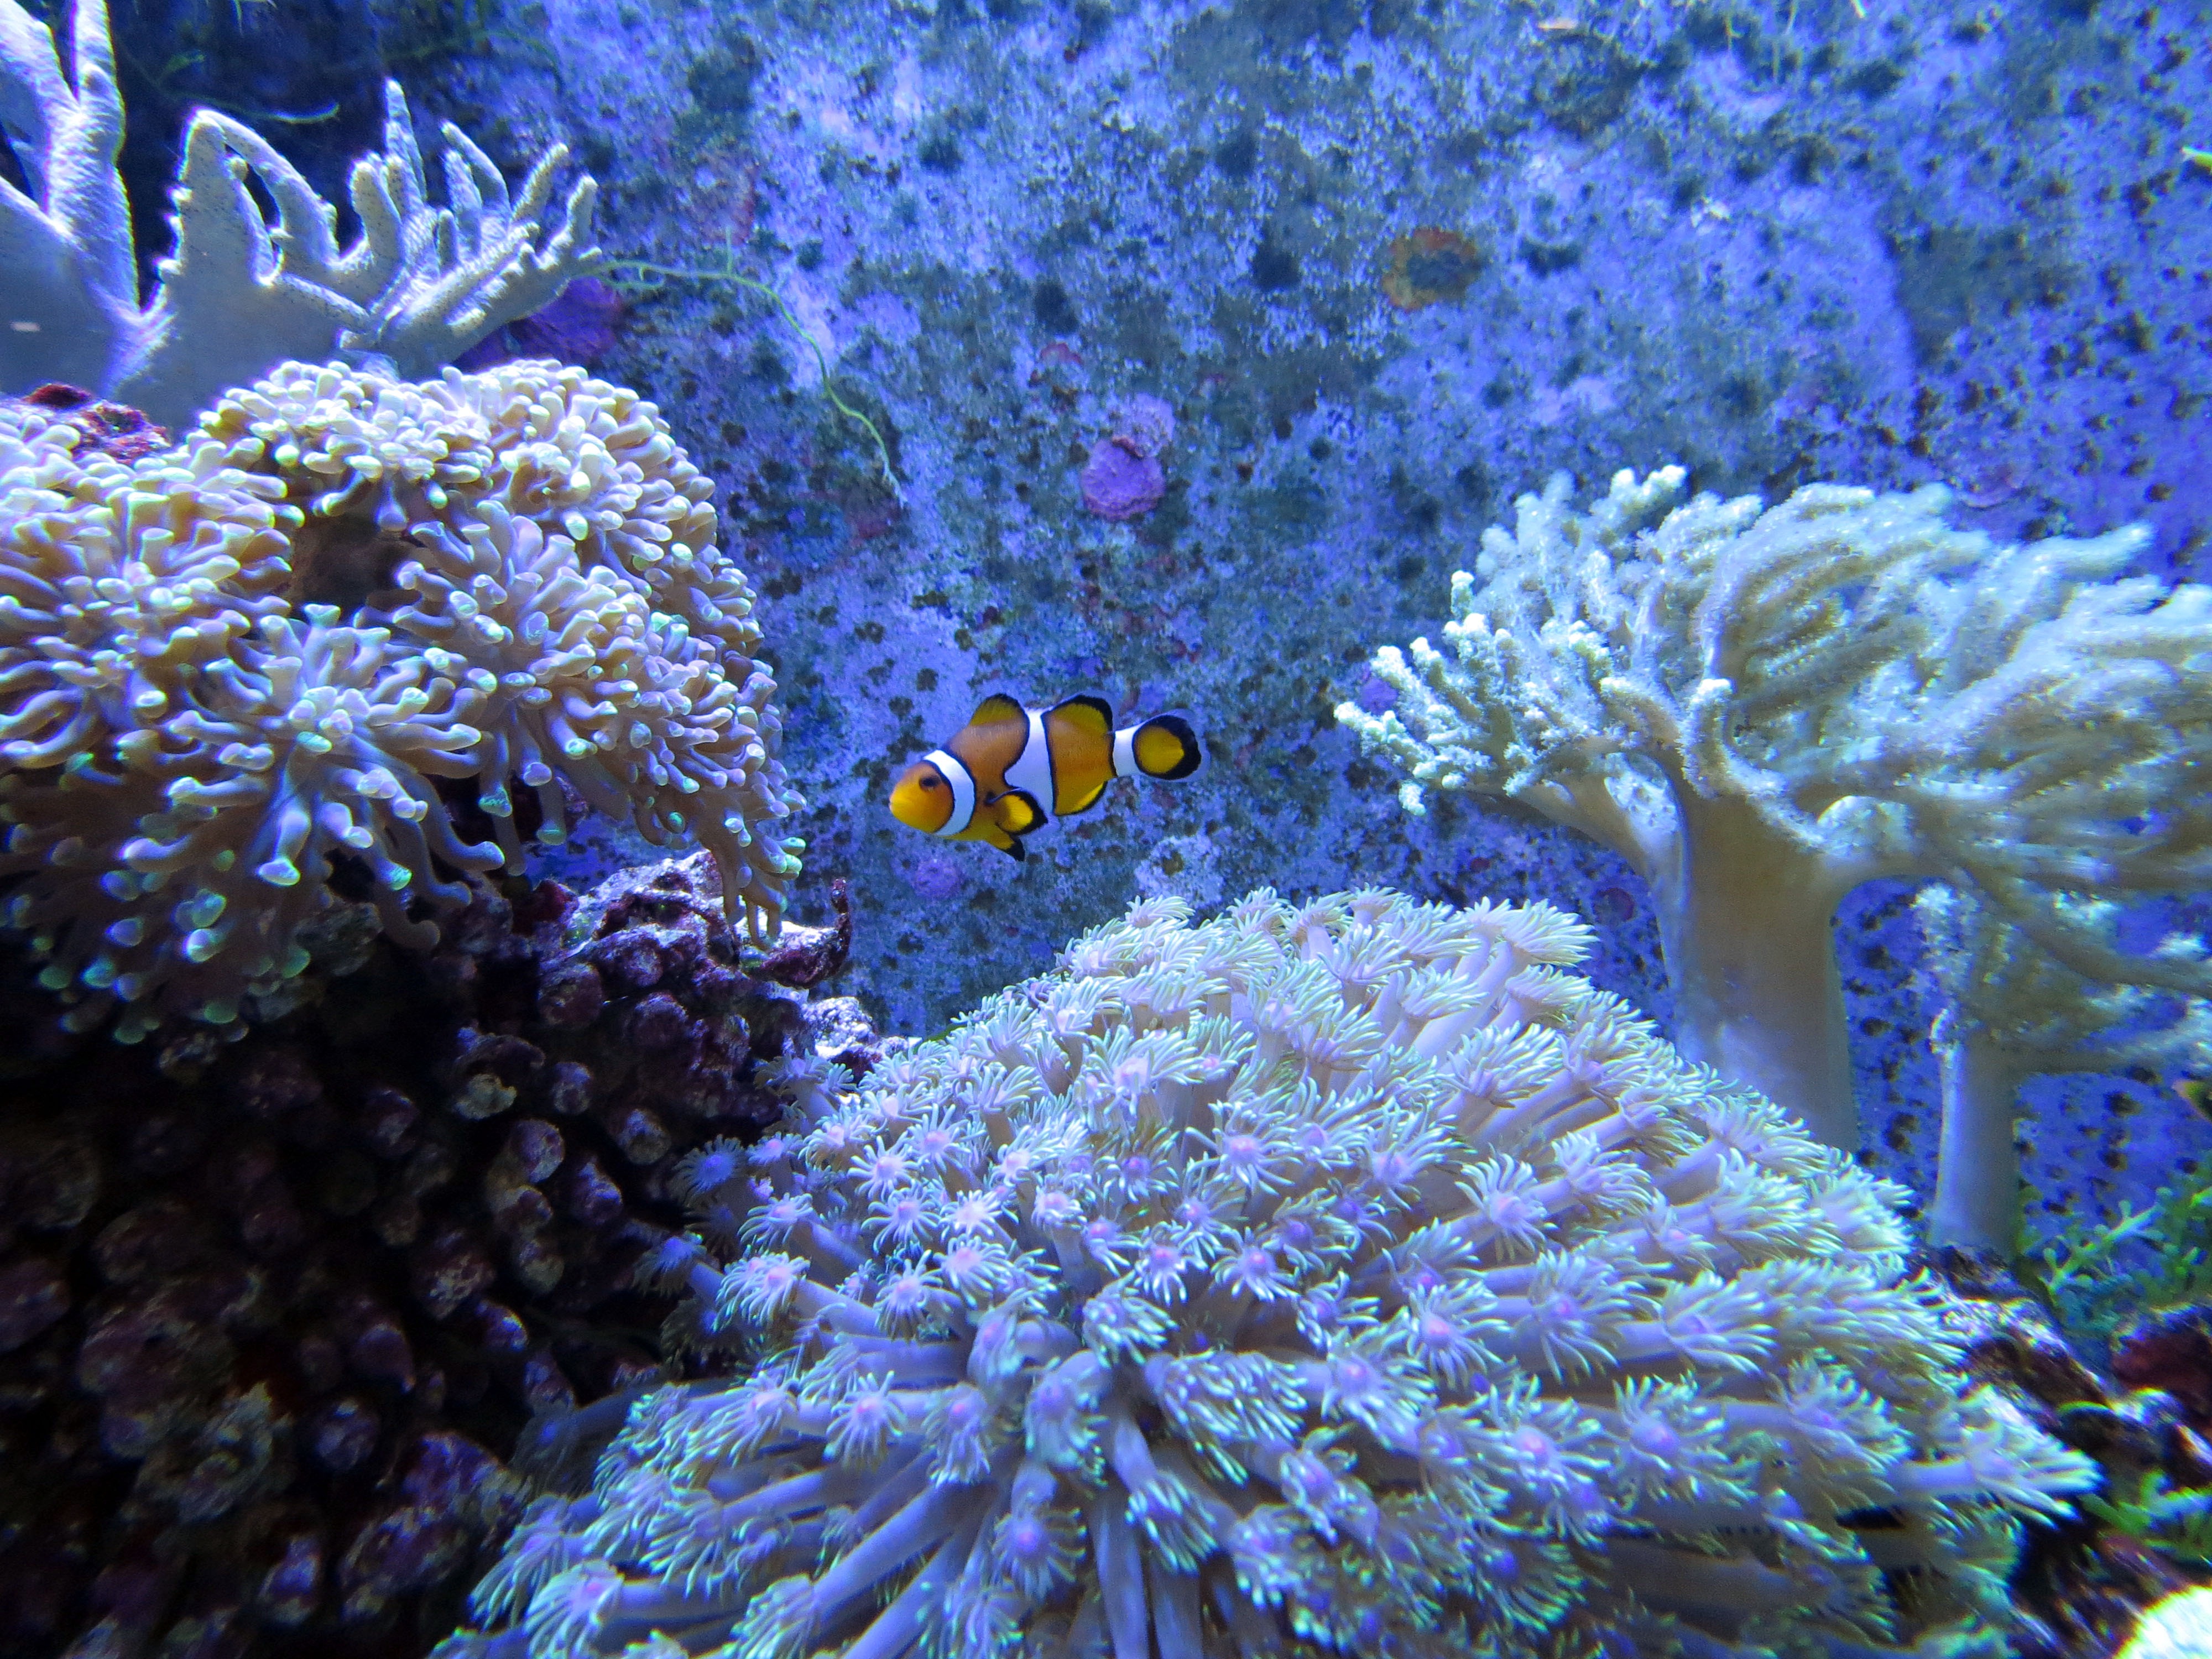
underwater, biology, coral, coral reef, invertebrate, reef, aquarium, cnidaria, beauty, habitat, organism, landform, tropical fish, sea anemone, in the sea, white dunga lee, natural environment, marine biology, coral reef fish, marine invertebrates, pomacentridae, aquarium lighting, stony coral